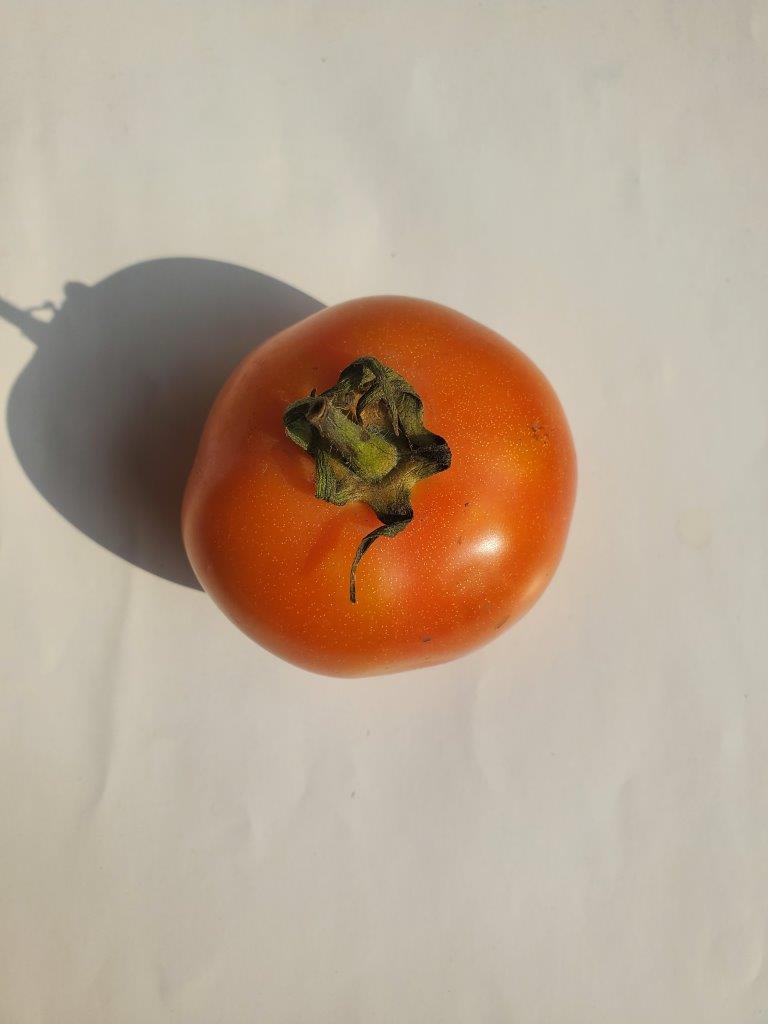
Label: Fresh